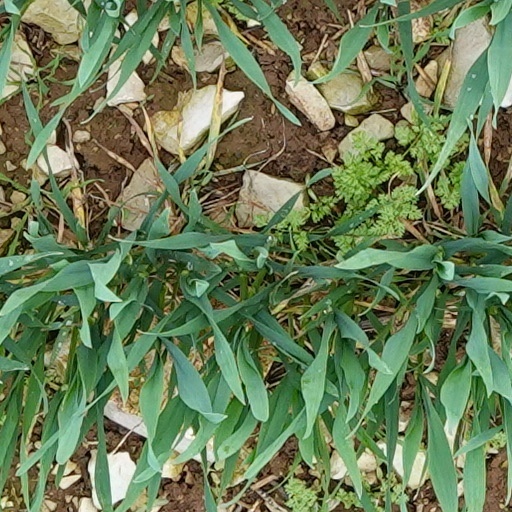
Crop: wheat